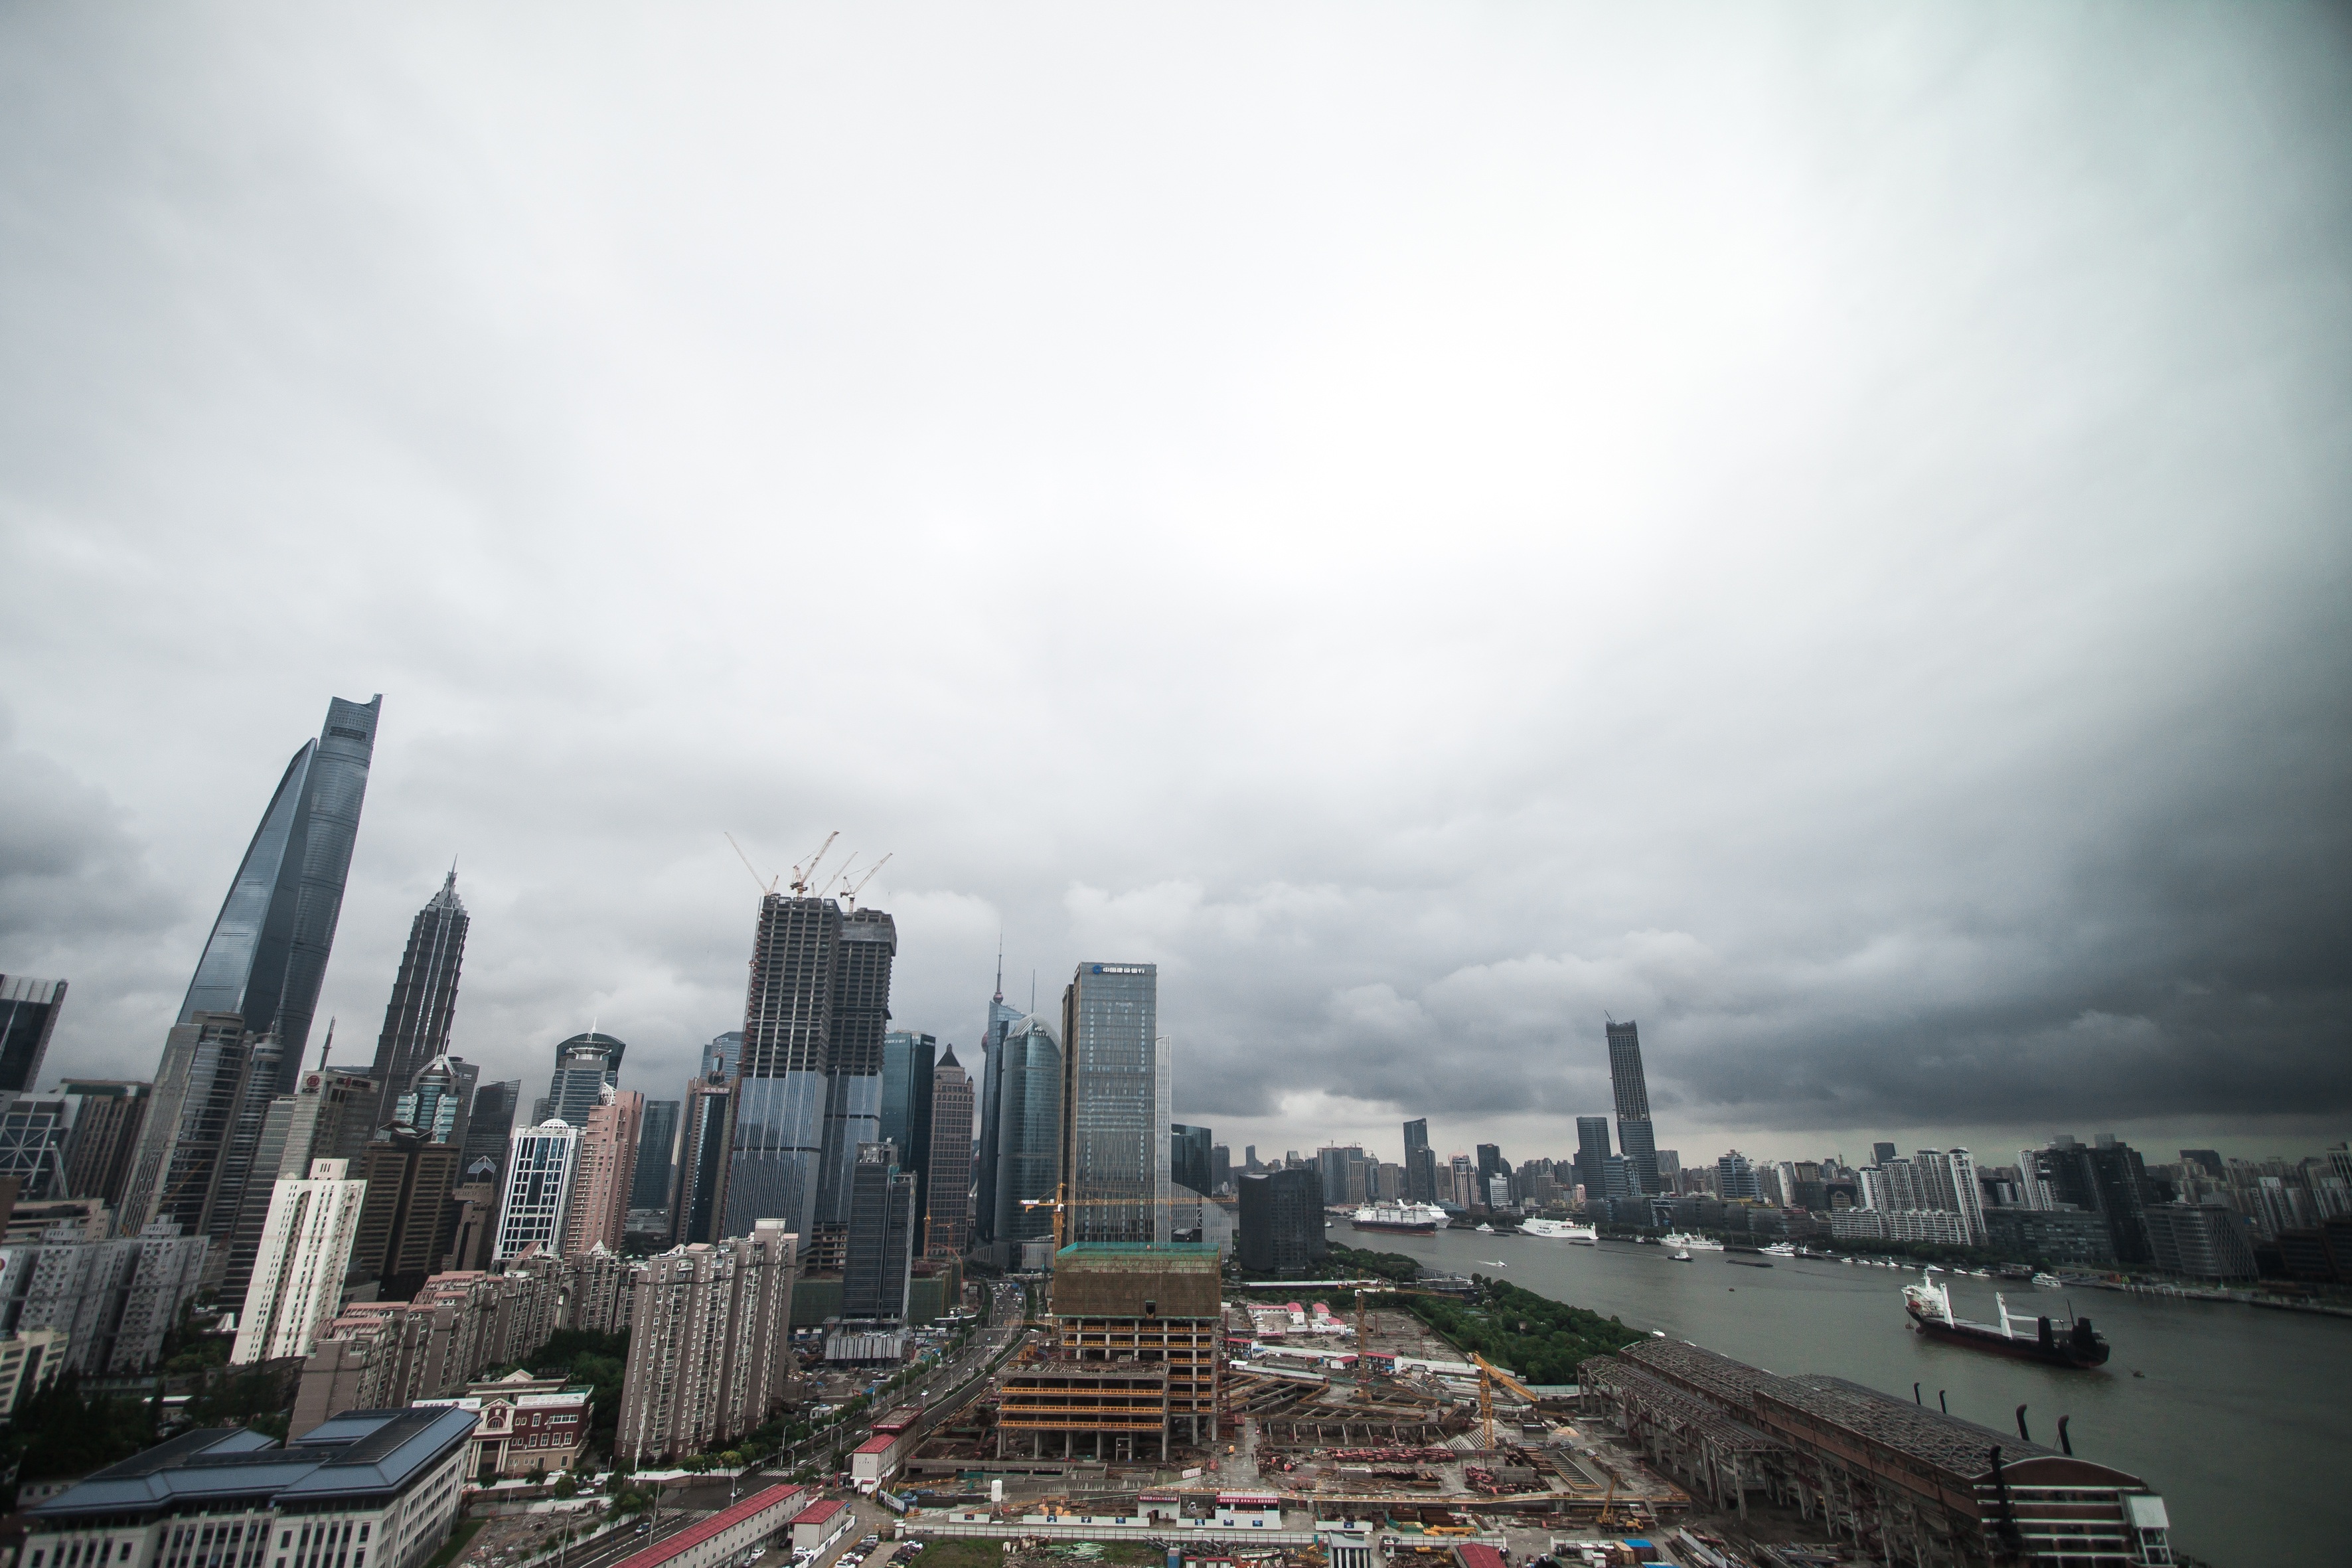
horizon, cloud, sky, skyline, photography, city, skyscraper, cityscape, panorama, downtown, dusk, tower, weather, haze, landmark, tower block, clouds, shanghai, metropolis, lu jia zui, urban area, atmospheric phenomenon, human settlement, atmosphere of earth, metropolitan area